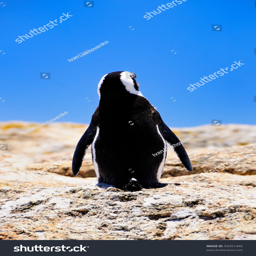
back view relaxing on a beach